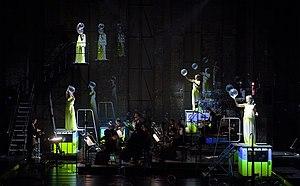
Kein Licht est un Thinkspiel pour acteurs, chanteurs, musiciens et musique électronique en temps réel de Philippe Manoury d'après un texte de Elfriede Jelinek. l'œuvre a été commandé au compositeur par l'Opéra Comique et jouée pour la première fois le 25 août 2017 au festival Ruhrtriennale, en Allemagne.